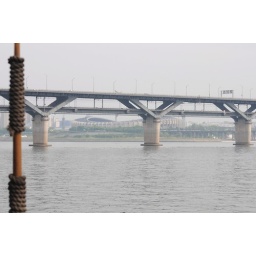
A bridge which carries cars and the subway over the Han River in Seoul South Korea.